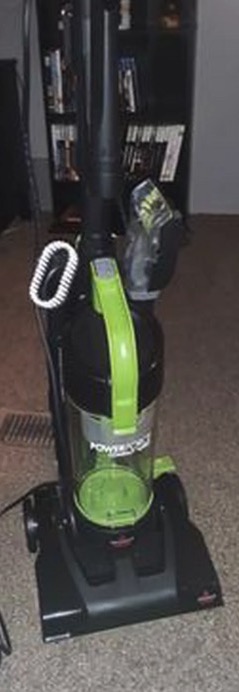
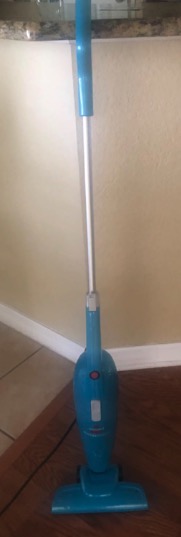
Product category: items_vacuum
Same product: no